Ma On Shan Country Park

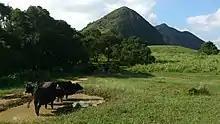
Pyramid Hill viewed from the Ngong Ping plateau.

Ma On Shan Country Park is a park located in the central neck of the Sai Kung Peninsula in the eastern New Territories of Hong Kong. The park covers an area of and links Sai Kung Country Park and Lion Rock Country Park to form an extensive recreation area on the Ma On Shan massif.